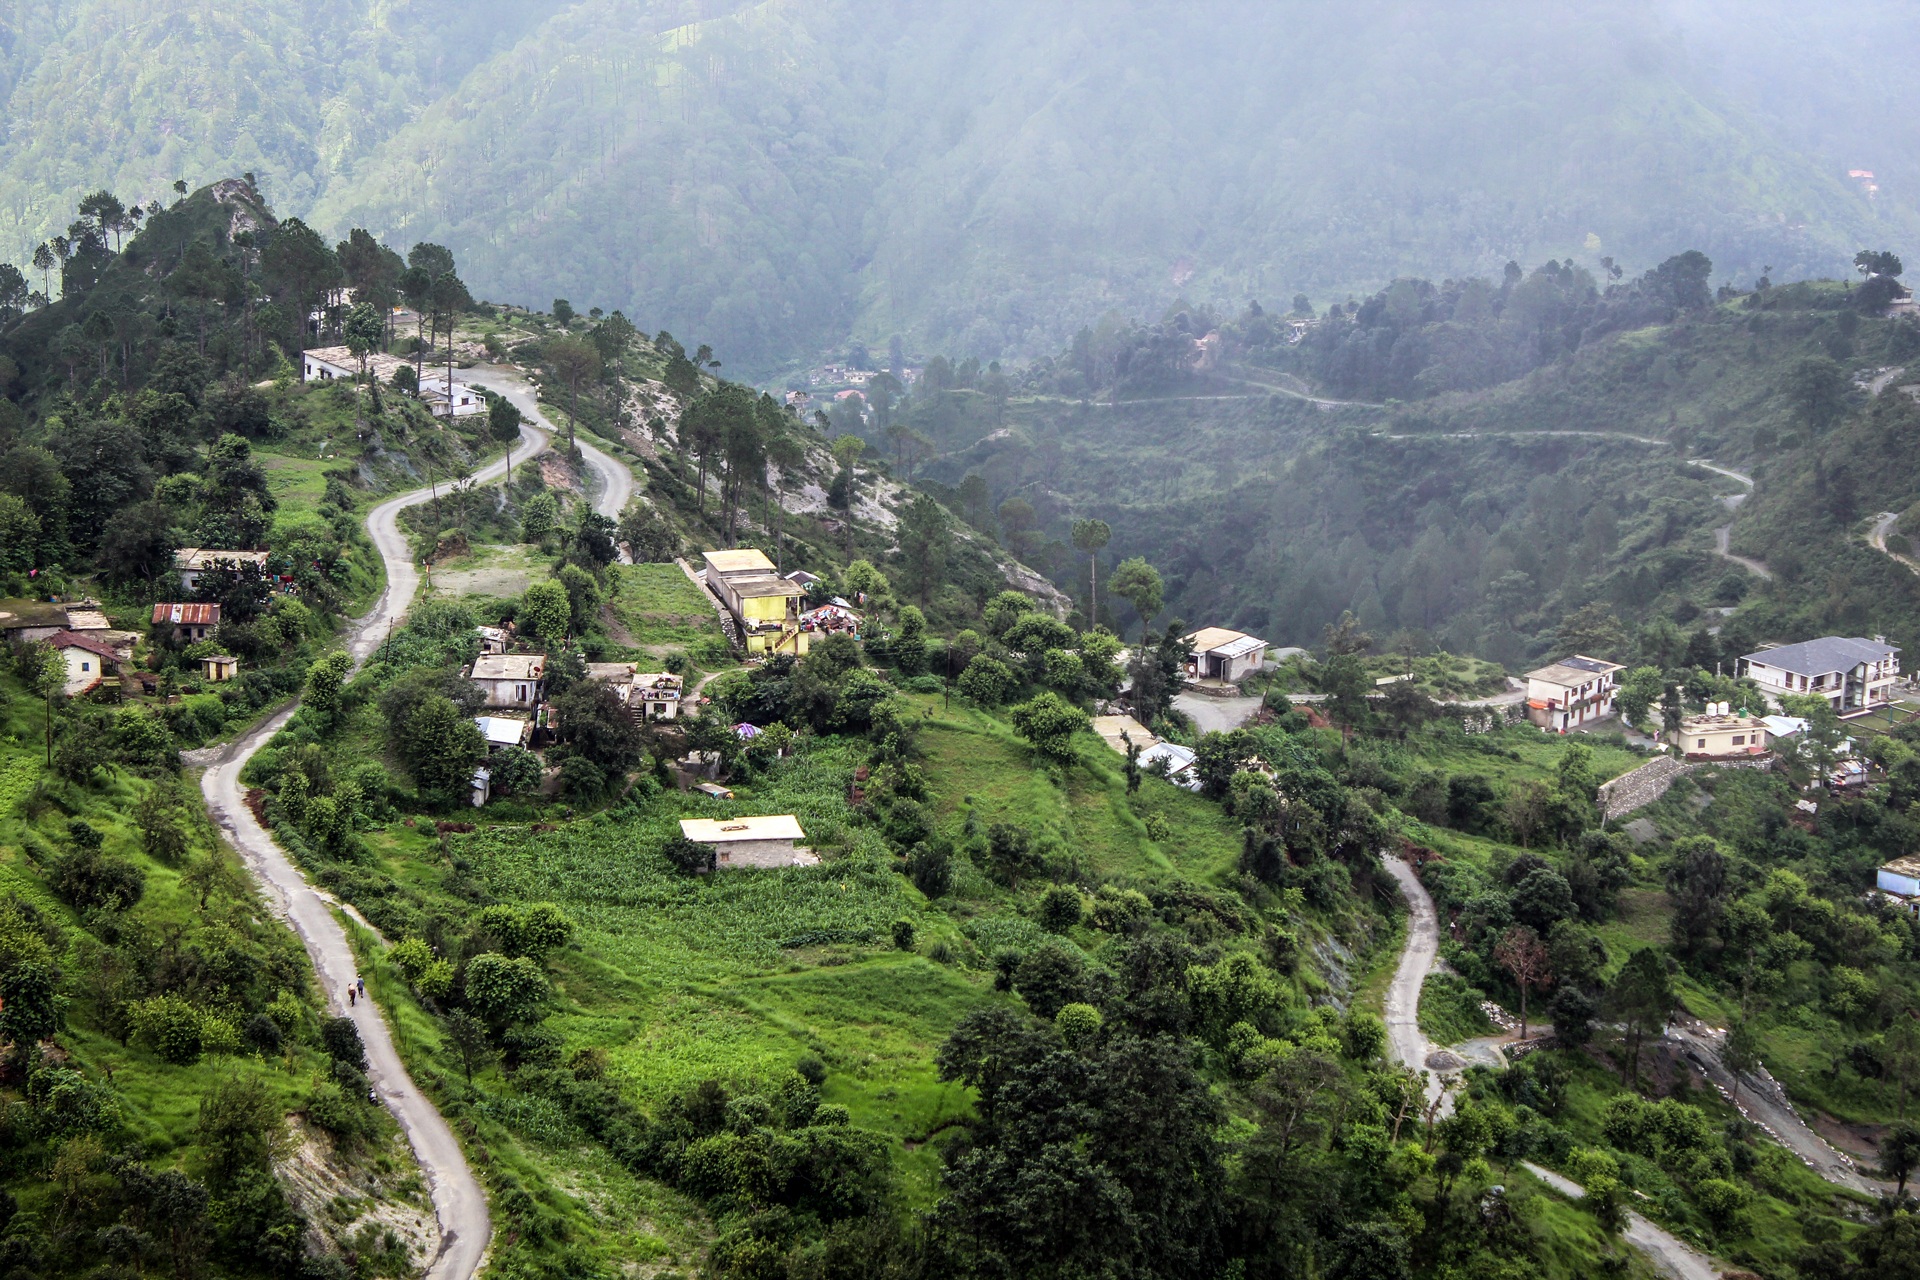
landscape, tree, nature, forest, mountain, sky, hill, town, valley, mountain range, travel, village, green, tourism, greenery, hills, terrace, plateau, roads, bird's eye view, aerial photography, mountain pass, hill station, mountainous landforms, geological phenomenon